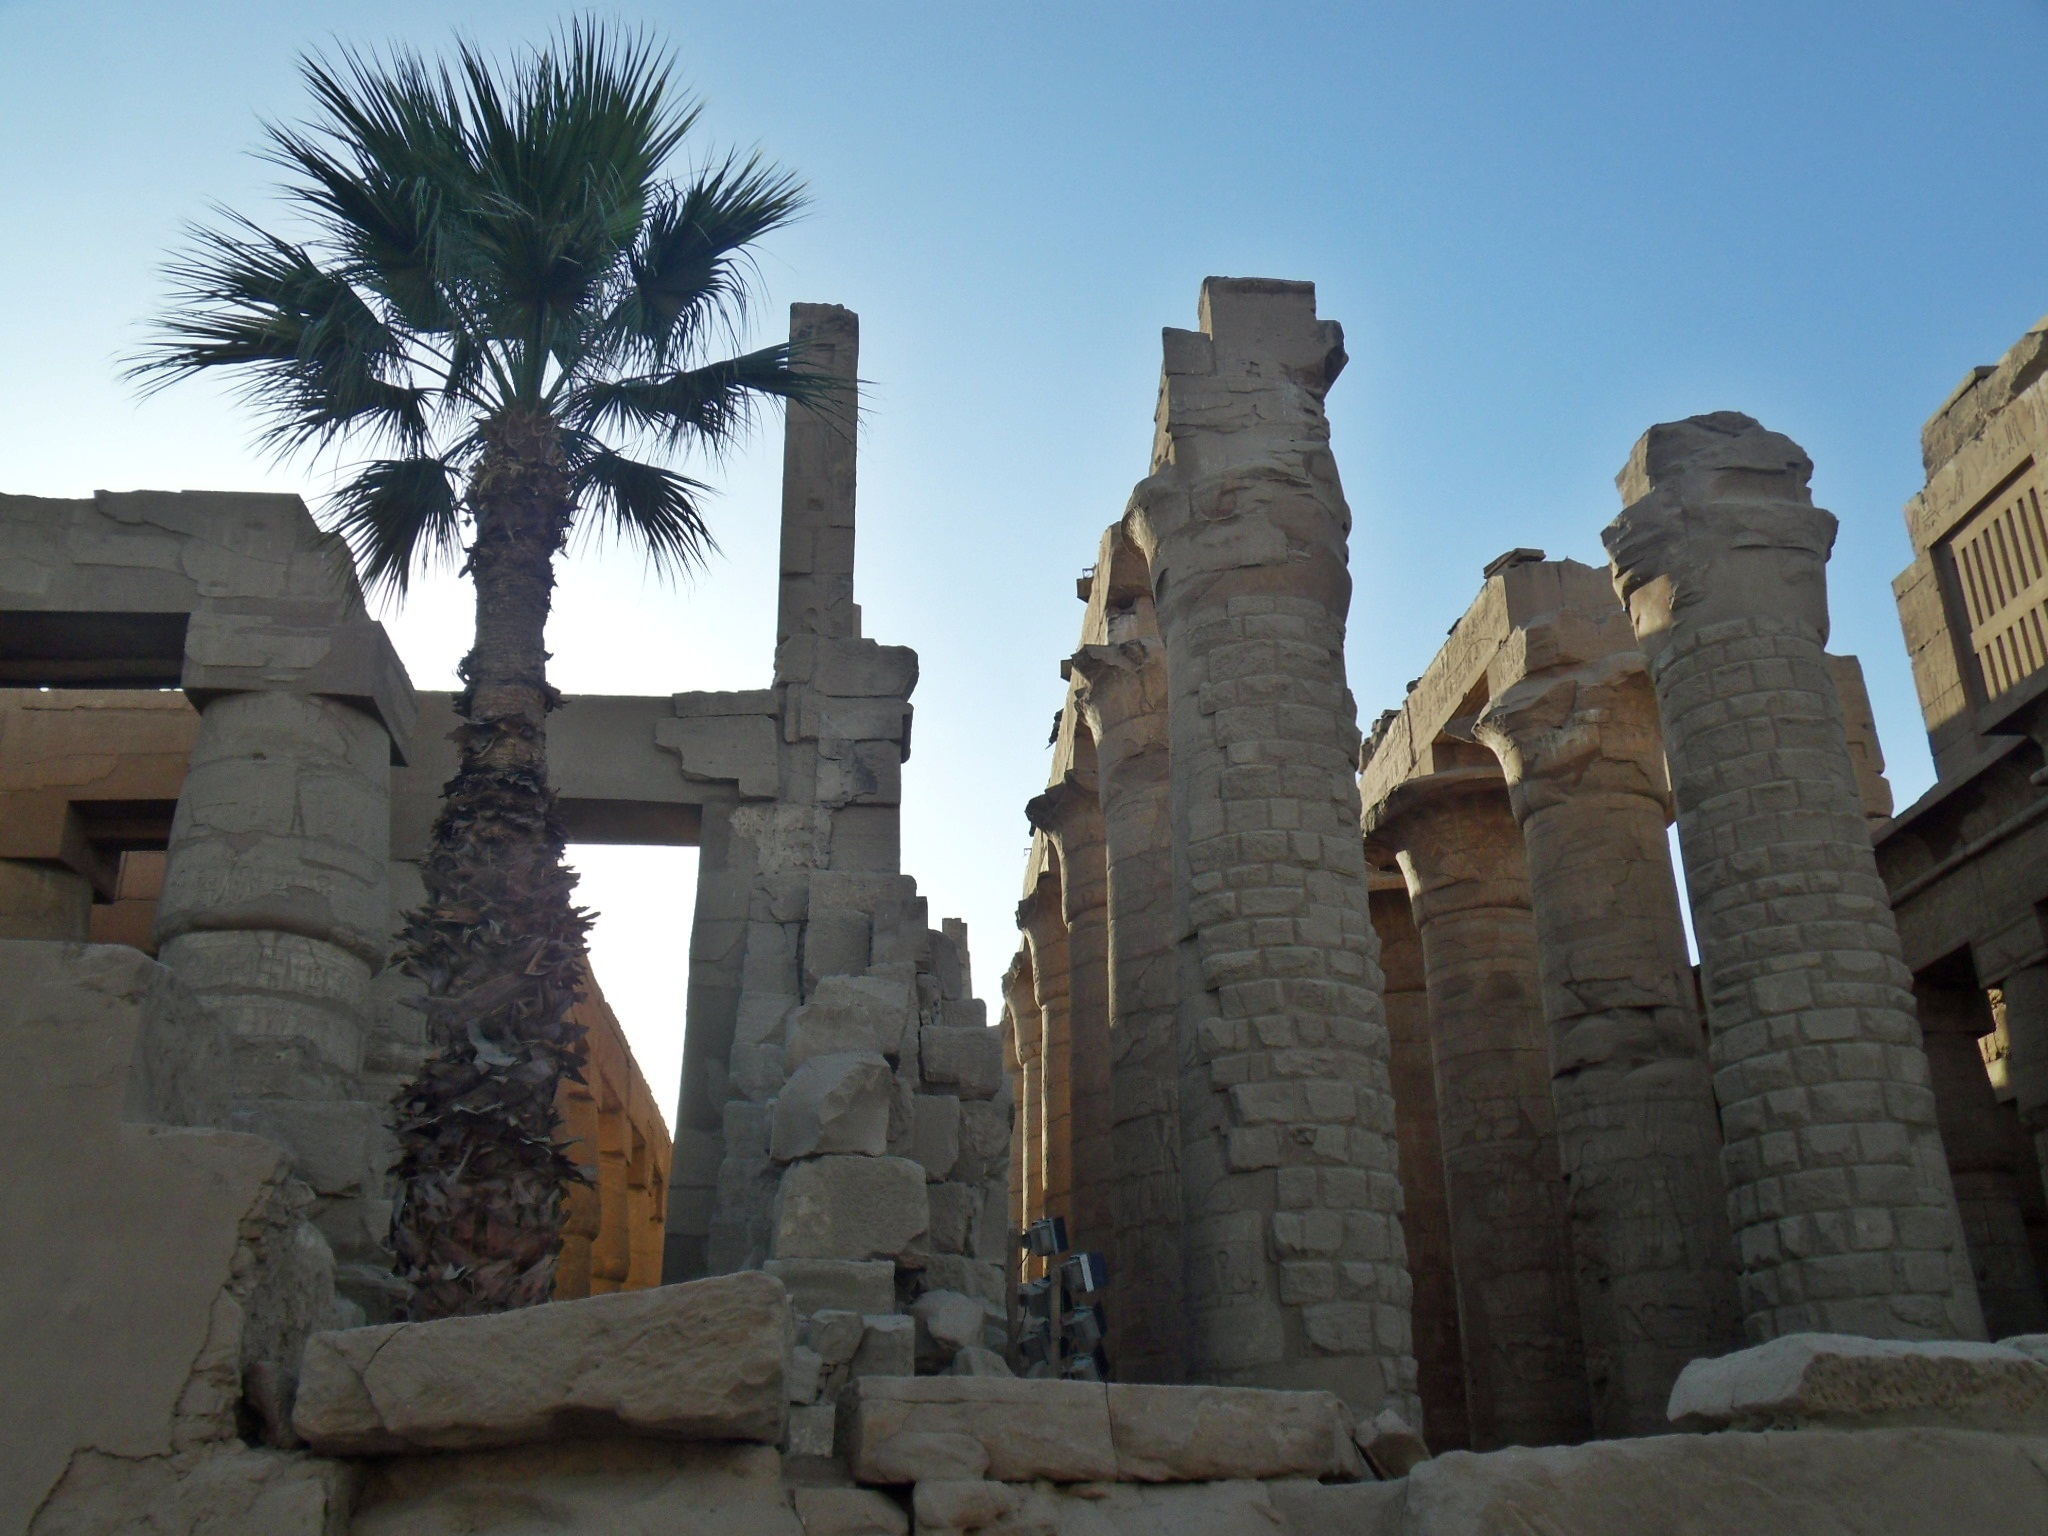
structure, building, monument, column, landmark, egypt, temple, ruins, karnak temple, archaeological site, unesco world heritage site, historic site, ancient history, egyptian temple, ancient roman architecture